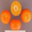
Label: orange